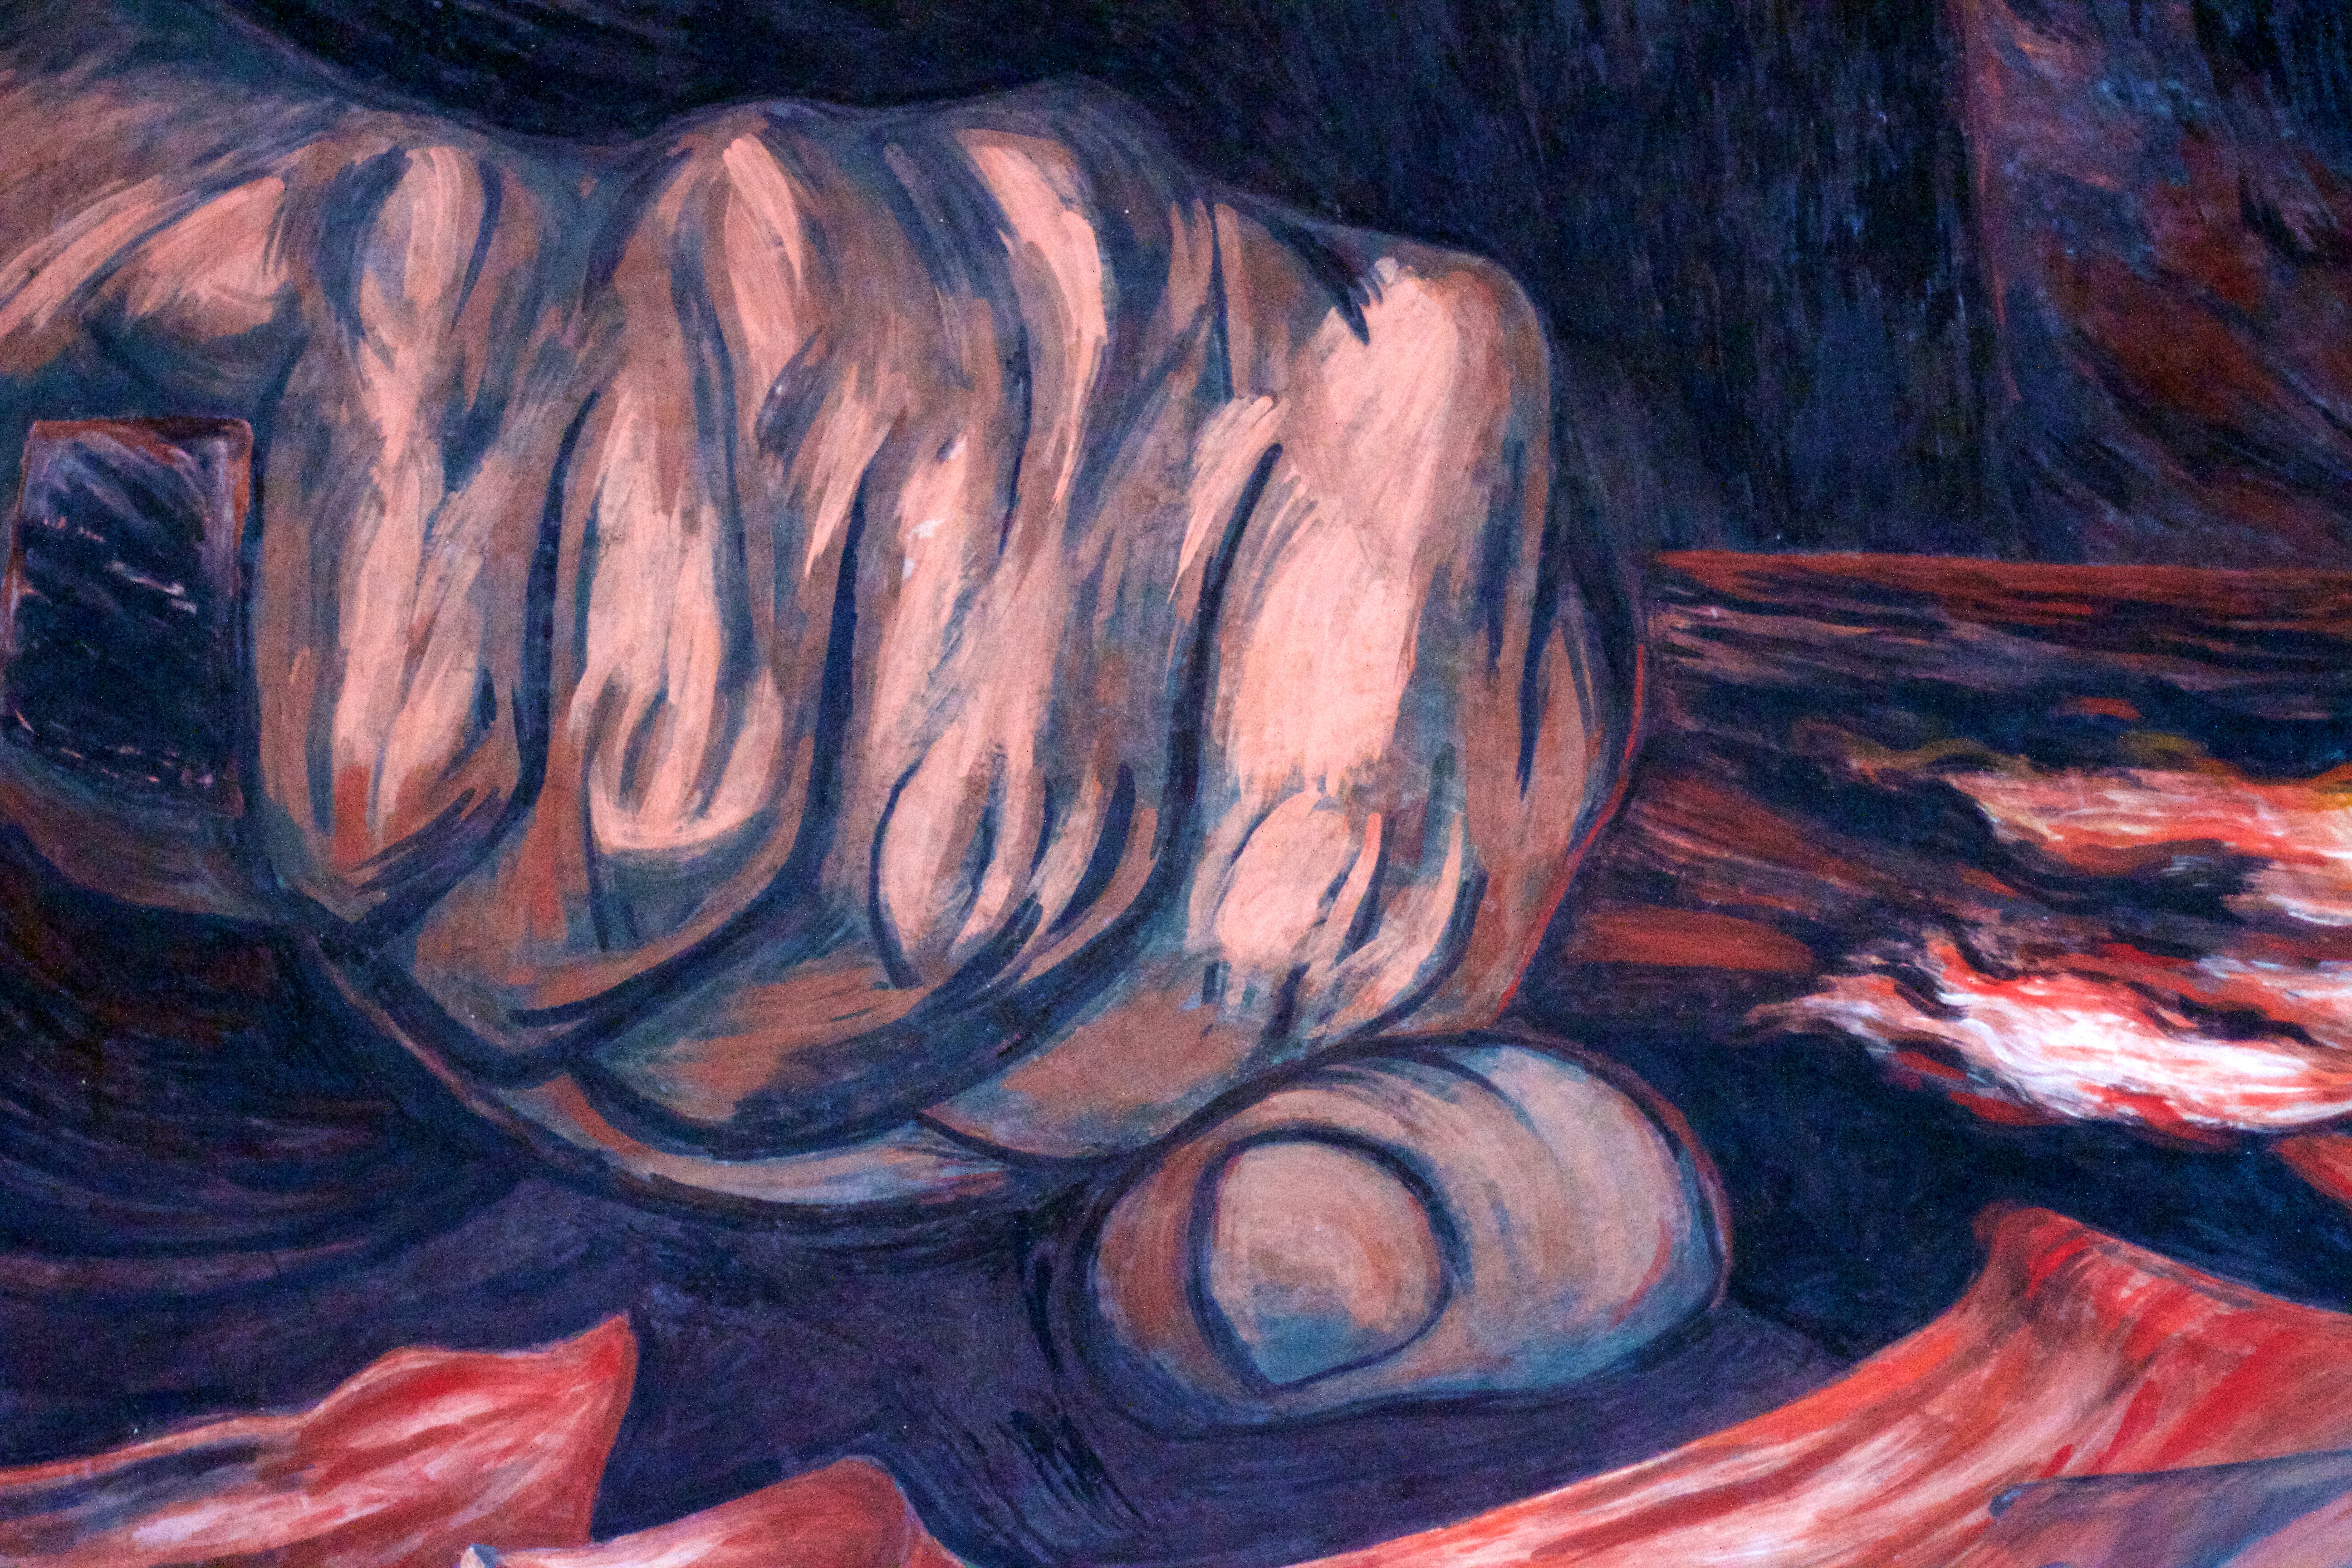
painting, chest, drawing, modern art, acrylic paint